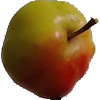
Label: Apple Red Yellow 2